2020 NBA Finals

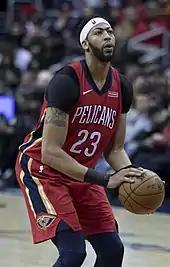
The Lakers traded for Anthony Davis from New Orleans in the offseason.

The Lakers were coming off of a disappointing season in 2018–19 in which they extended their playoff drought which began in 2014. Their major free agent acquisition, LeBron James, suffered the first major injury in his career, and he missed the playoffs for the first time since 2005. On the final day of the season, Magic Johnson resigned as president of basketball operations, and head coach Luke Walton and the team mutually agreed to part ways a few days later. During the offseason, general manager Rob Pelinka hired Frank Vogel as the Lakers' new head coach, and he acquired six-time All-Star power forward Anthony Davis from the New Orleans Pelicans in a three-way trade that also included the Washington Wizards. Pelinka was promoted to vice president of basketball operations in January 2020, while still retaining his GM role. Later in the month, legendary former Lakers guard Kobe Bryant was killed in a helicopter crash along with his 13-year-old daughter Gianna and seven others. The Lakers dedicated the season to him.